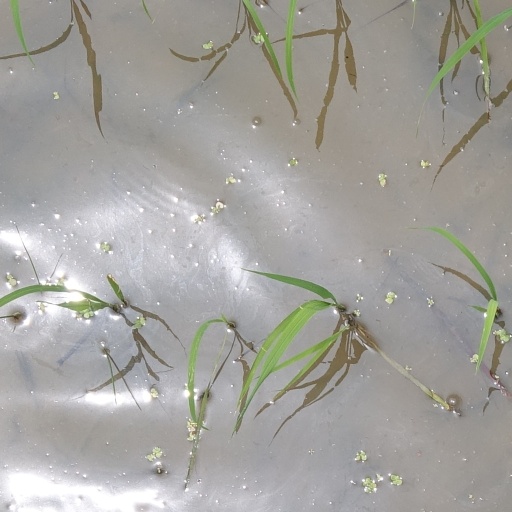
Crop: rice